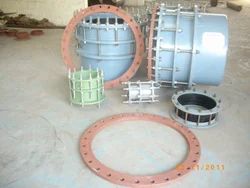
Label: Large_Diameter_Flanges